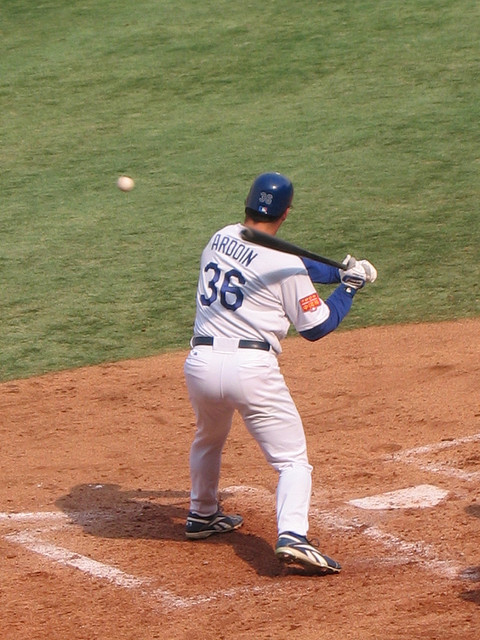
một cầu thủ đánh bóng đang quan sát đường bay của quả bóng chày